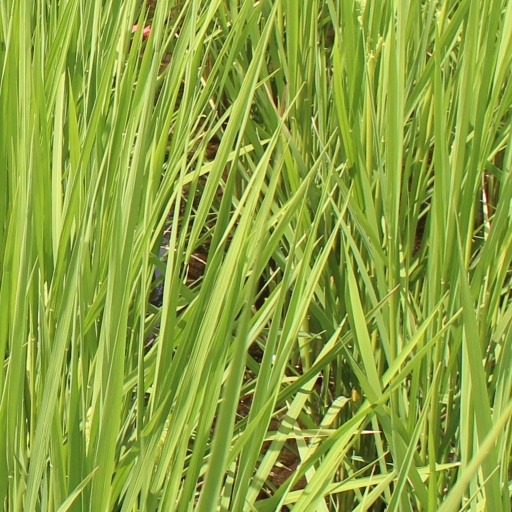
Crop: rice